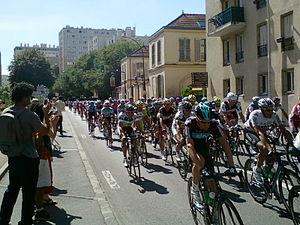
Passage du tour de France dans la Grande rue à Sèvres (Hauts-de-Seine) lors du la 20ème étape du Tour de France 2012 le 22 juillet 2012.
Sèvres est une commune française du département des Hauts-de-Seine en région Île-de-France.
La 20ᵉ étape du Tour de France 2012 se déroule le dimanche 22 juillet 2012. Elle part de Rambouillet et arrive aux Champs-Élysées. Elle est remportée au sprint par le Britannique Mark Cavendish, de l'équipe Sky, dont c'est la sixième victoire sur ce Tour. Il devance le maillot vert Peter Sagan et Matthew Goss. À l'issue de cette étape, Bradley Wiggins, coéquipier de Cavendish chez Sky, devient le premier Britannique à remporter le Tour de France.